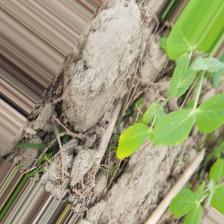
Label: Normal